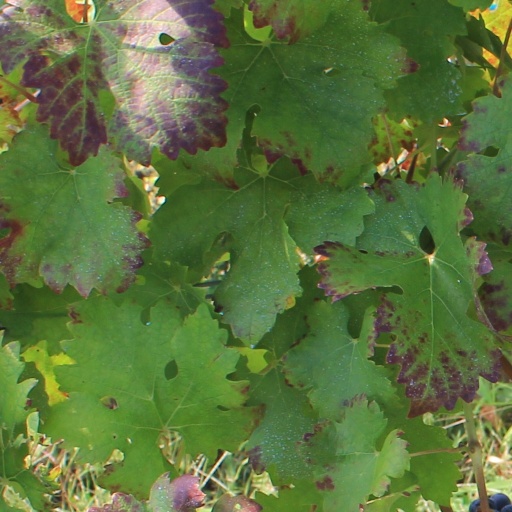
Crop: grape